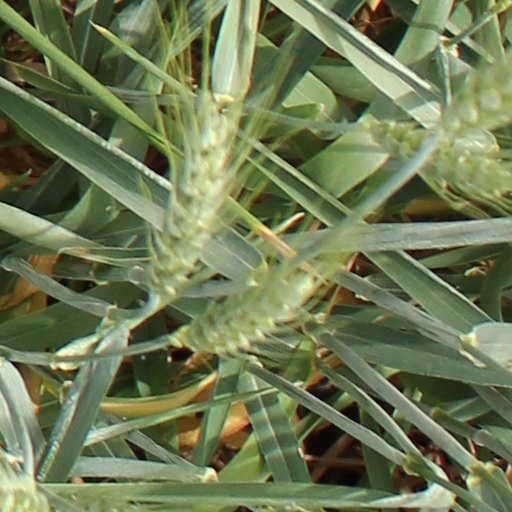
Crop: wheat